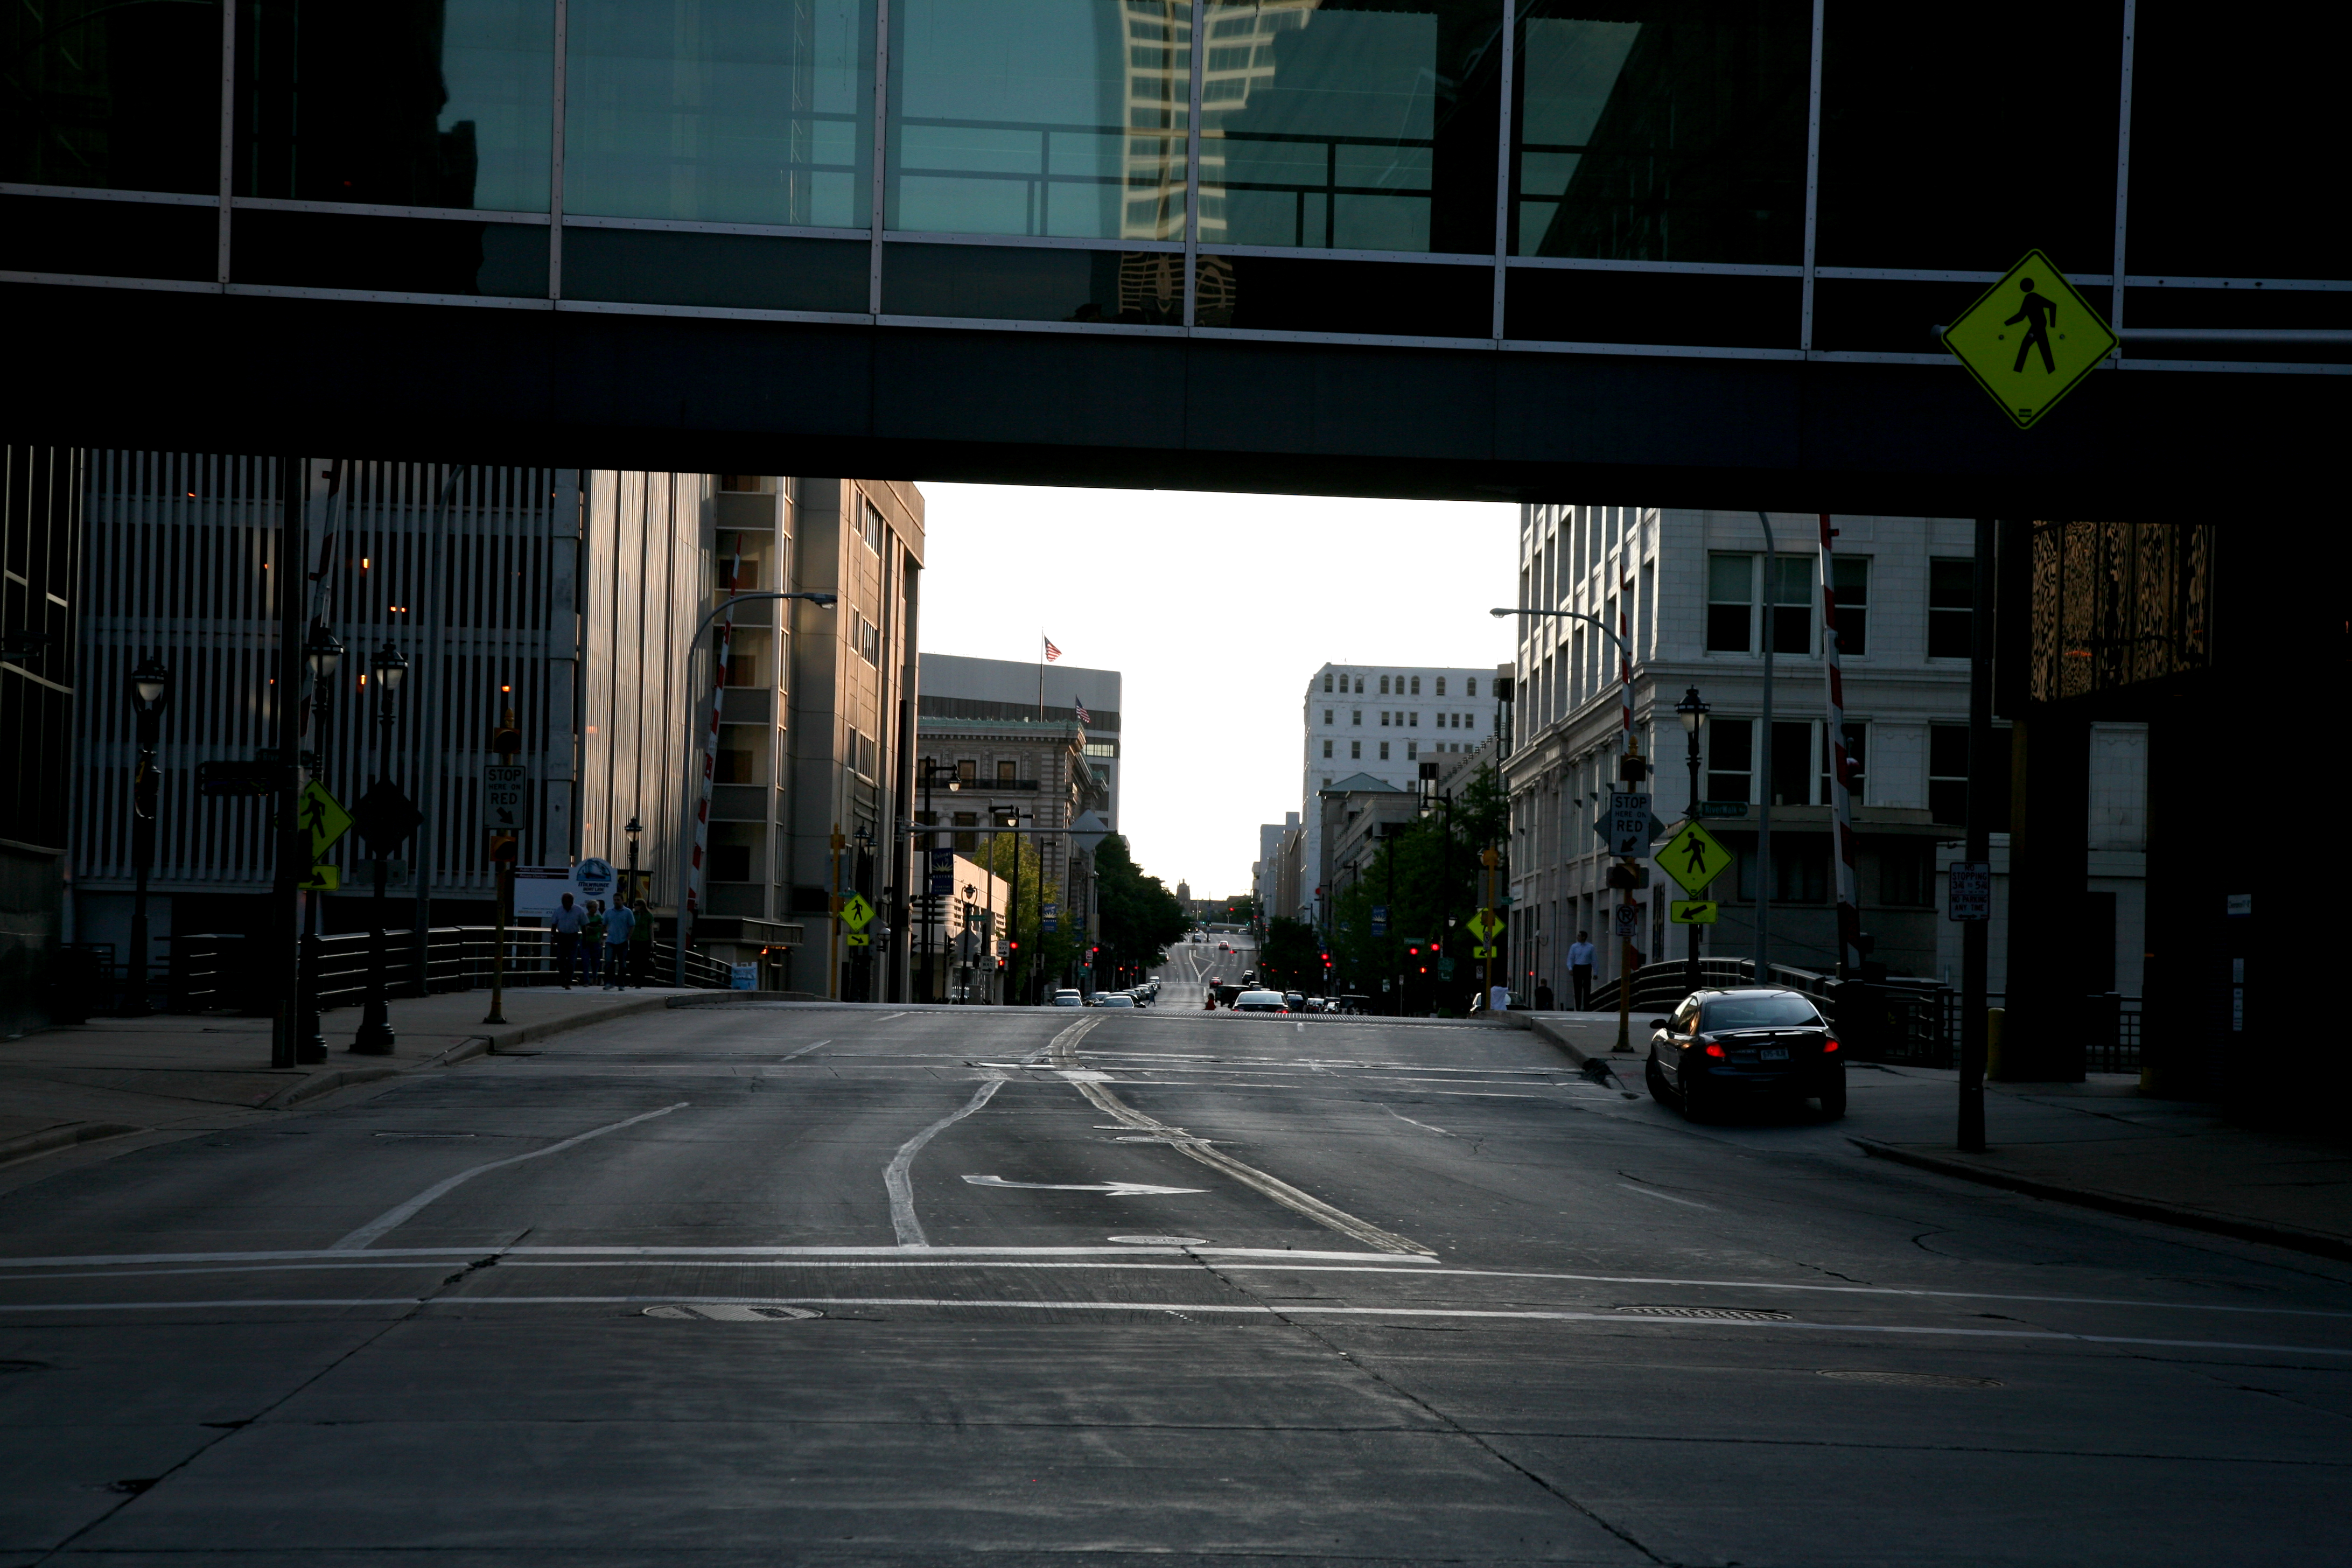
pedestrian, architecture, road, street, night, city, train, downtown, evening, factory, darkness, lane, lighting, hilton, infrastructure, buick, shape, wisconsin, milwaukee, urban area, residential area